John Hutcheson

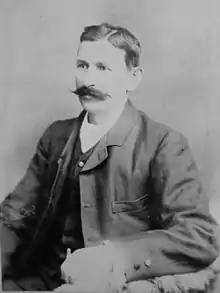

John Hutcheson (1853–1940) was a Member of Parliament in New Zealand, for the Liberal Party.